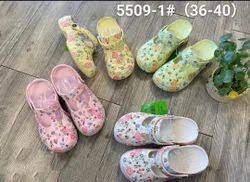
Label: Clog